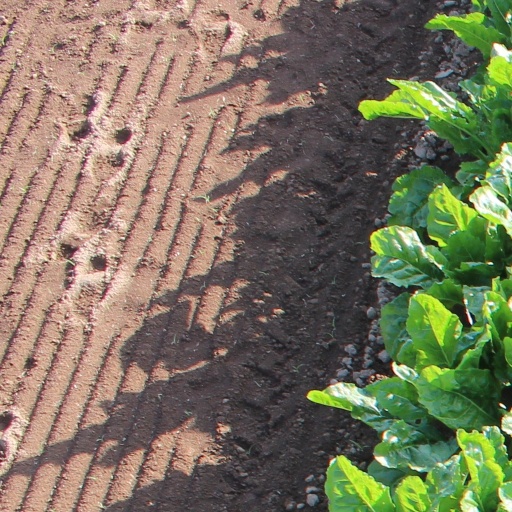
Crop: sugar beet